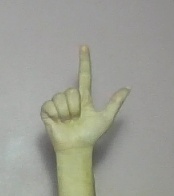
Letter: laam